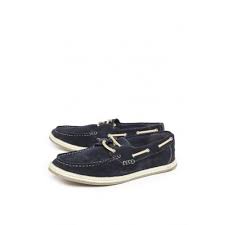
Label: Boat